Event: Nepal Earthquake
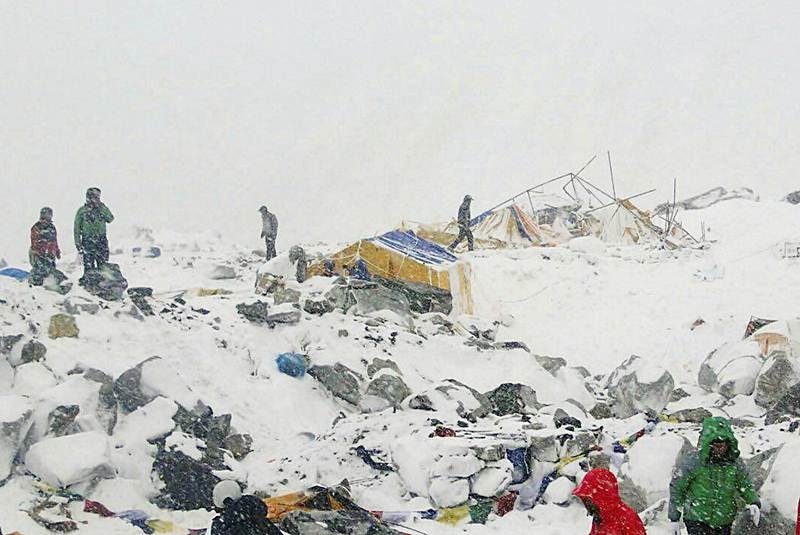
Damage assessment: damage